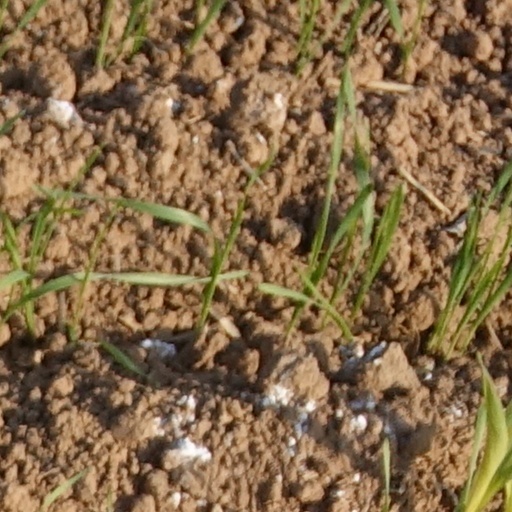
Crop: wheat